George C. Axtell

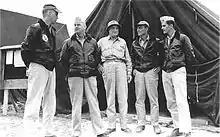
April 1945, the three USMC pilots of the VMF-323 "Death Rattlers" squadron who each scored "ace in a day" on April 22 in the Battle of Okinawa, meeting with two of the USMC's overall commanders (left to right): Maj Axtell (ace), 1st Marine Division CMC Vandegrift, TAF CMC Mulcahy, Maj Dorroh (ace), and Lt O'Keefe (ace)

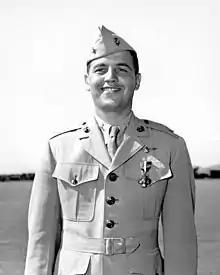
Major Axtell after being awarded Navy Cross

Axtell was born in the Pittsburgh suburb of Ambridge, Pennsylvania, on 29 November 1920 and graduated from high school there in 1938. He attended the University of Alabama before enlisting in the Marine Corps in July 1940 as a Marine Aviation cadet. He held a Bachelor of Laws degree and a Master of Arts degree (comptroller) from George Washington University.